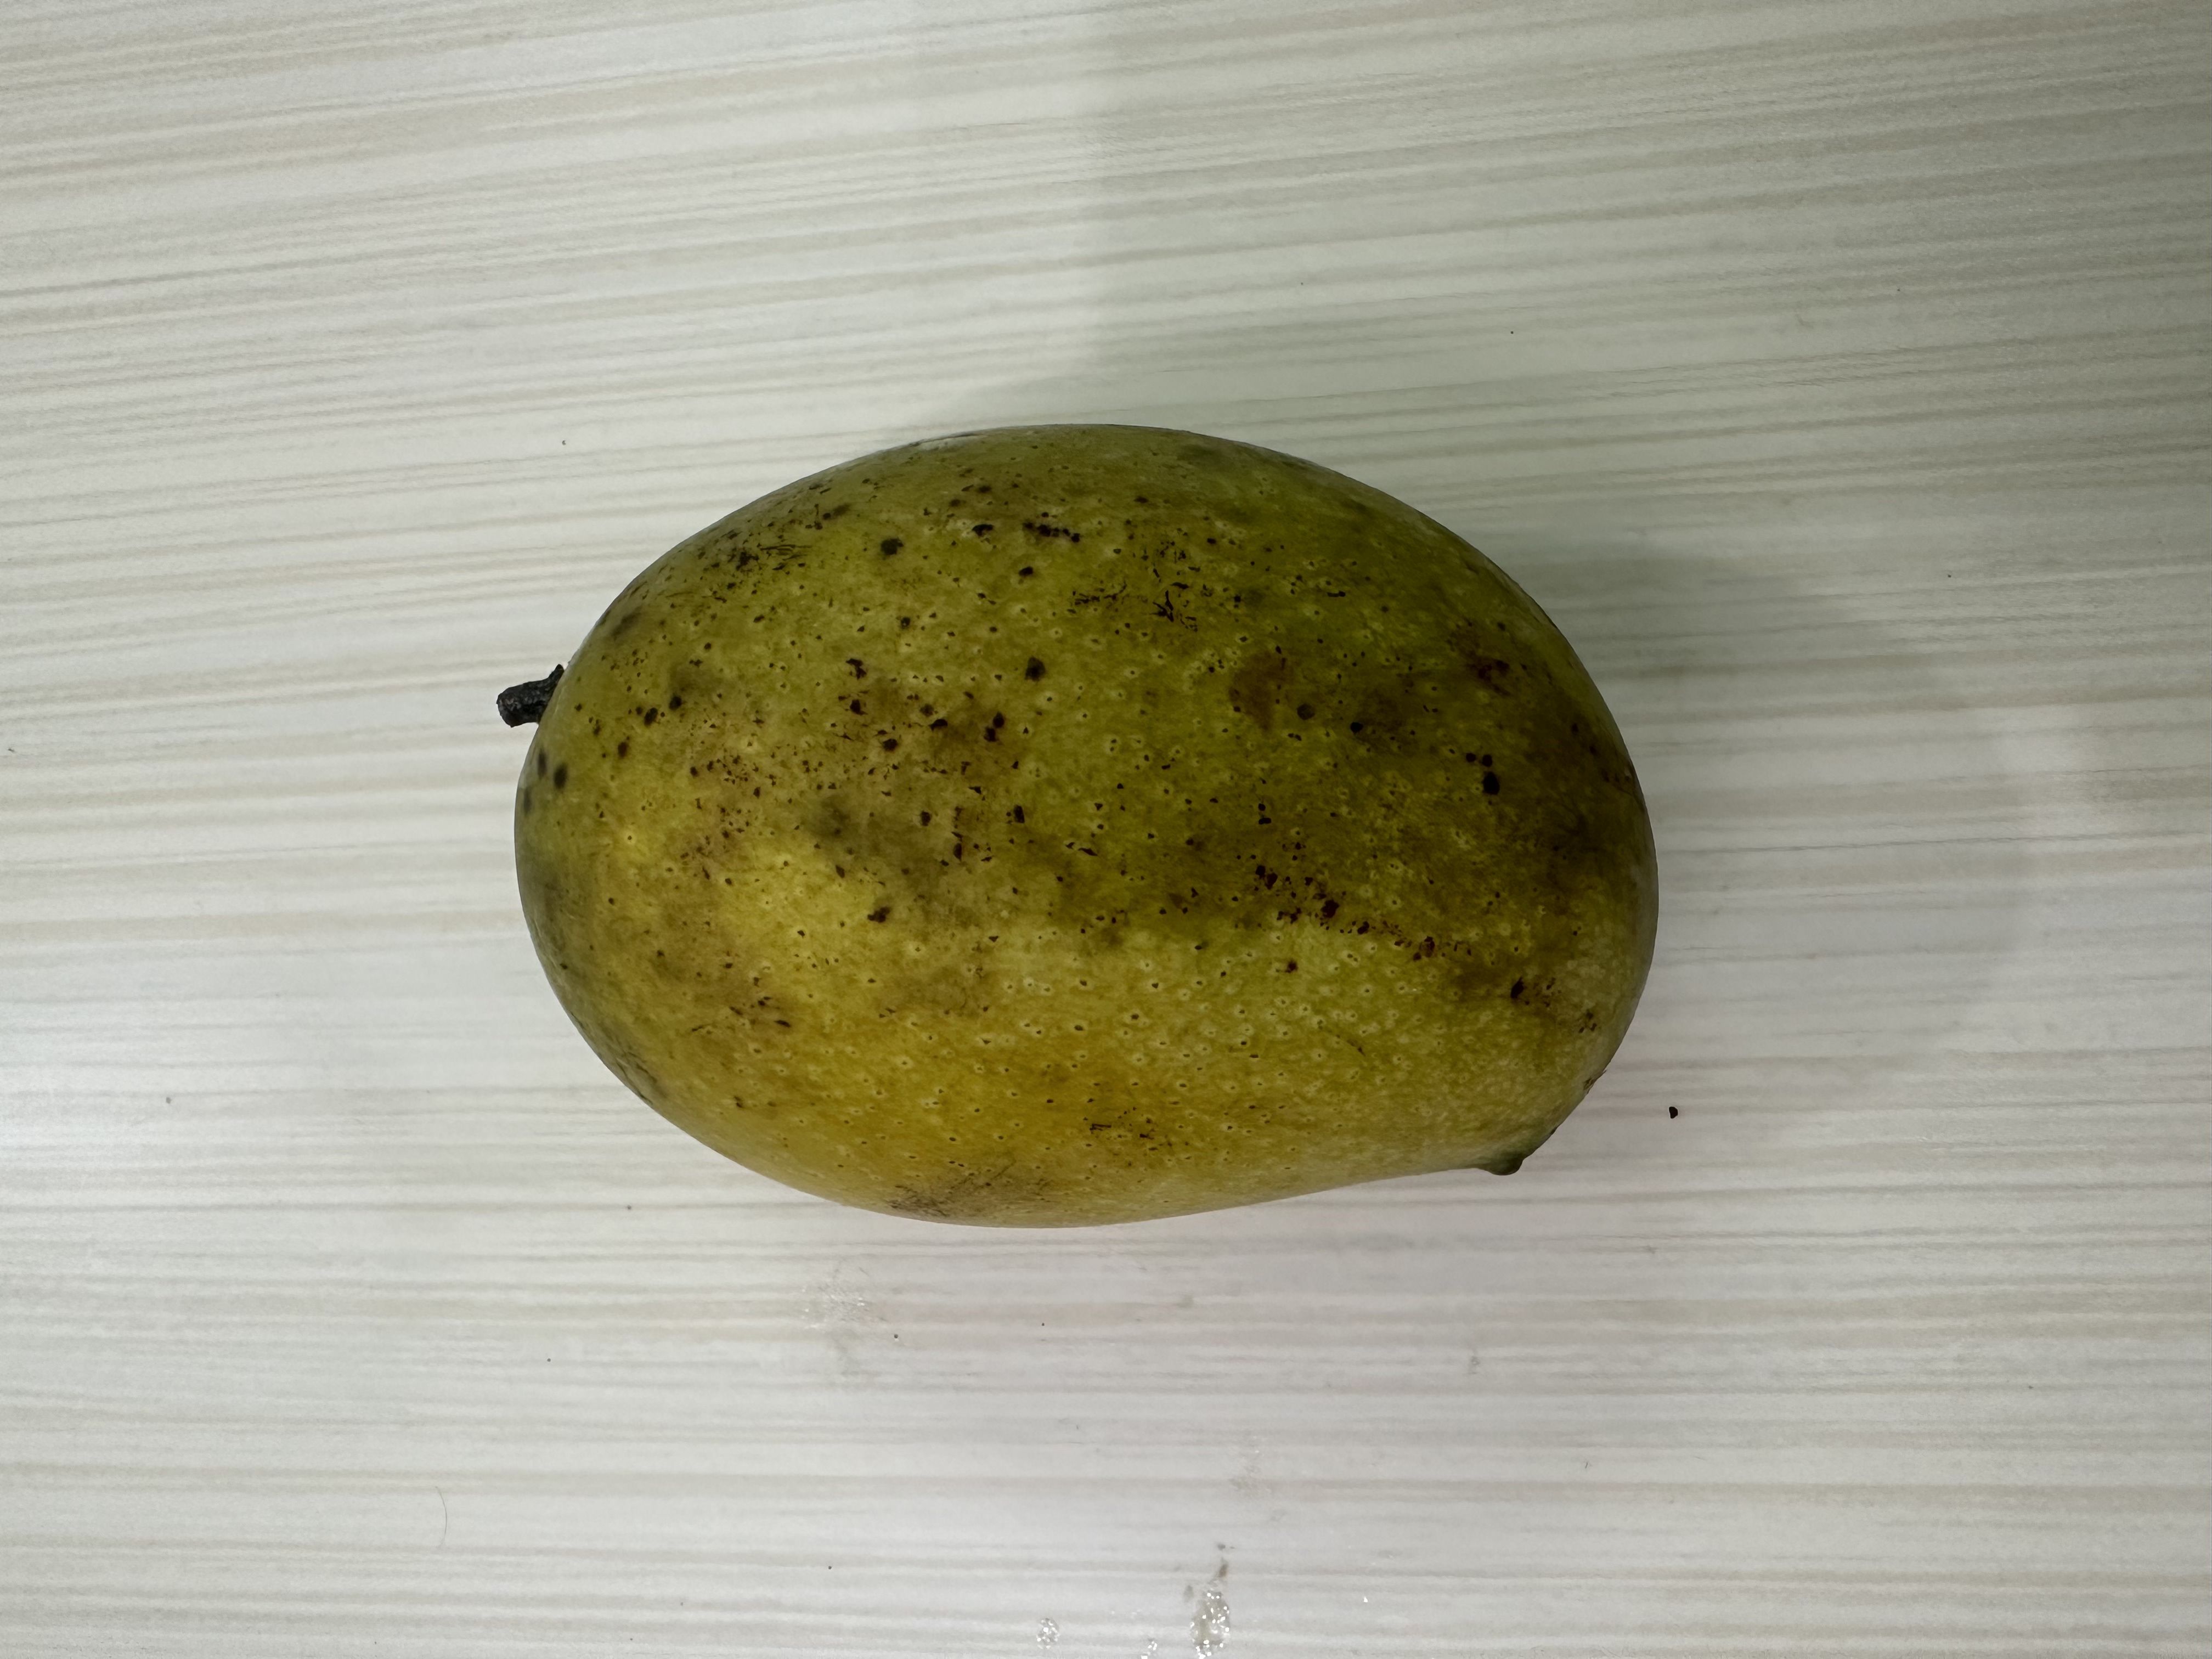
Mango variety: Kanchon Langra